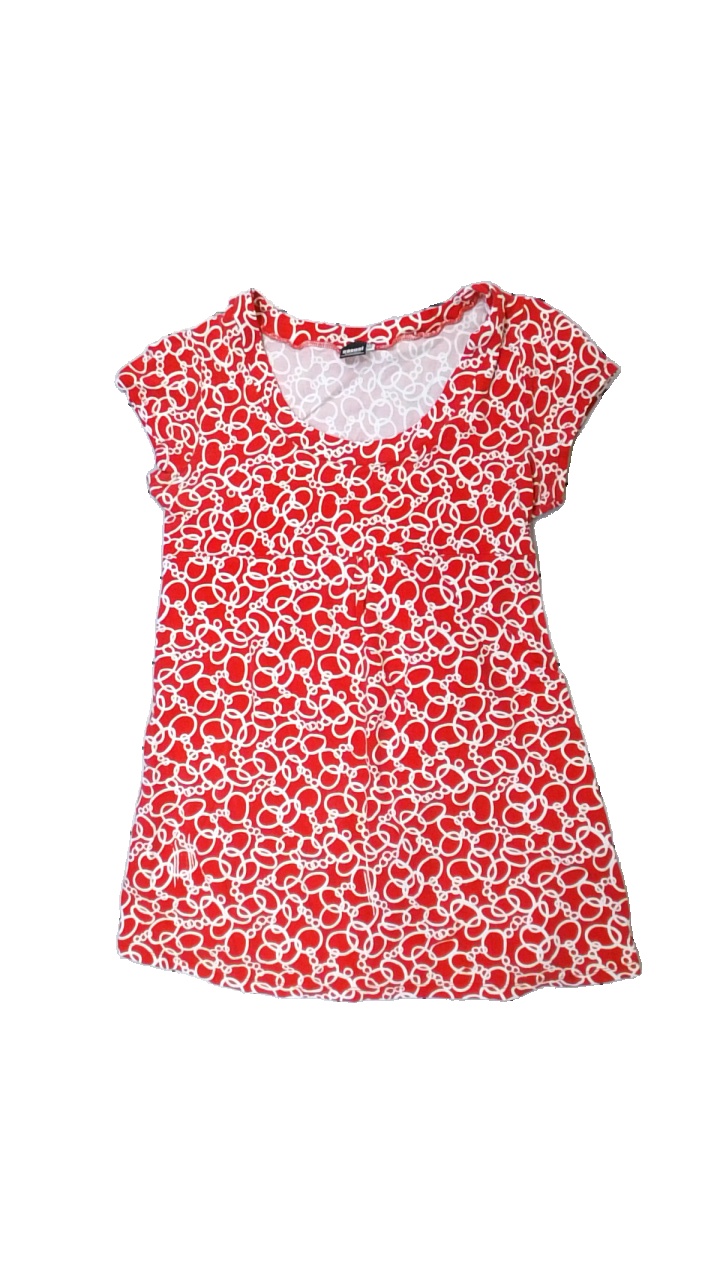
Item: Dress (Ladies)
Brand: Halens
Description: klänning med mönster
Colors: Red, White
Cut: C-collar
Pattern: Other
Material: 100% bomull
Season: All
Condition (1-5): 3
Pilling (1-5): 3
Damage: nopprigt
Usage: Export
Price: <50